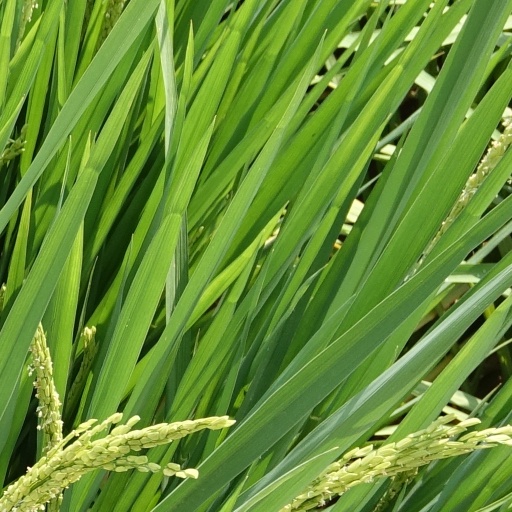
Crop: rice